Clopton, Cambridgeshire

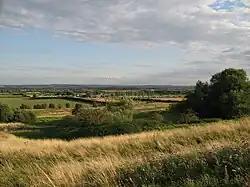
Site of Clopton village

Clopton is a deserted medieval village (DMV), about south west of the village of Croydon, Cambridgeshire, that once stood on a prominent ridge from which it gained its name. Its history reaches back to the Roman occupation, and an Anglo-Saxon village, covering approximately was established by the 10th century.